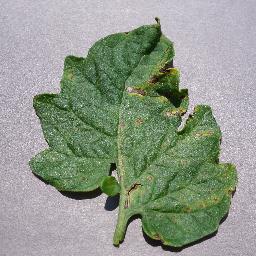
Label: Tomato___Septoria_leaf_spot